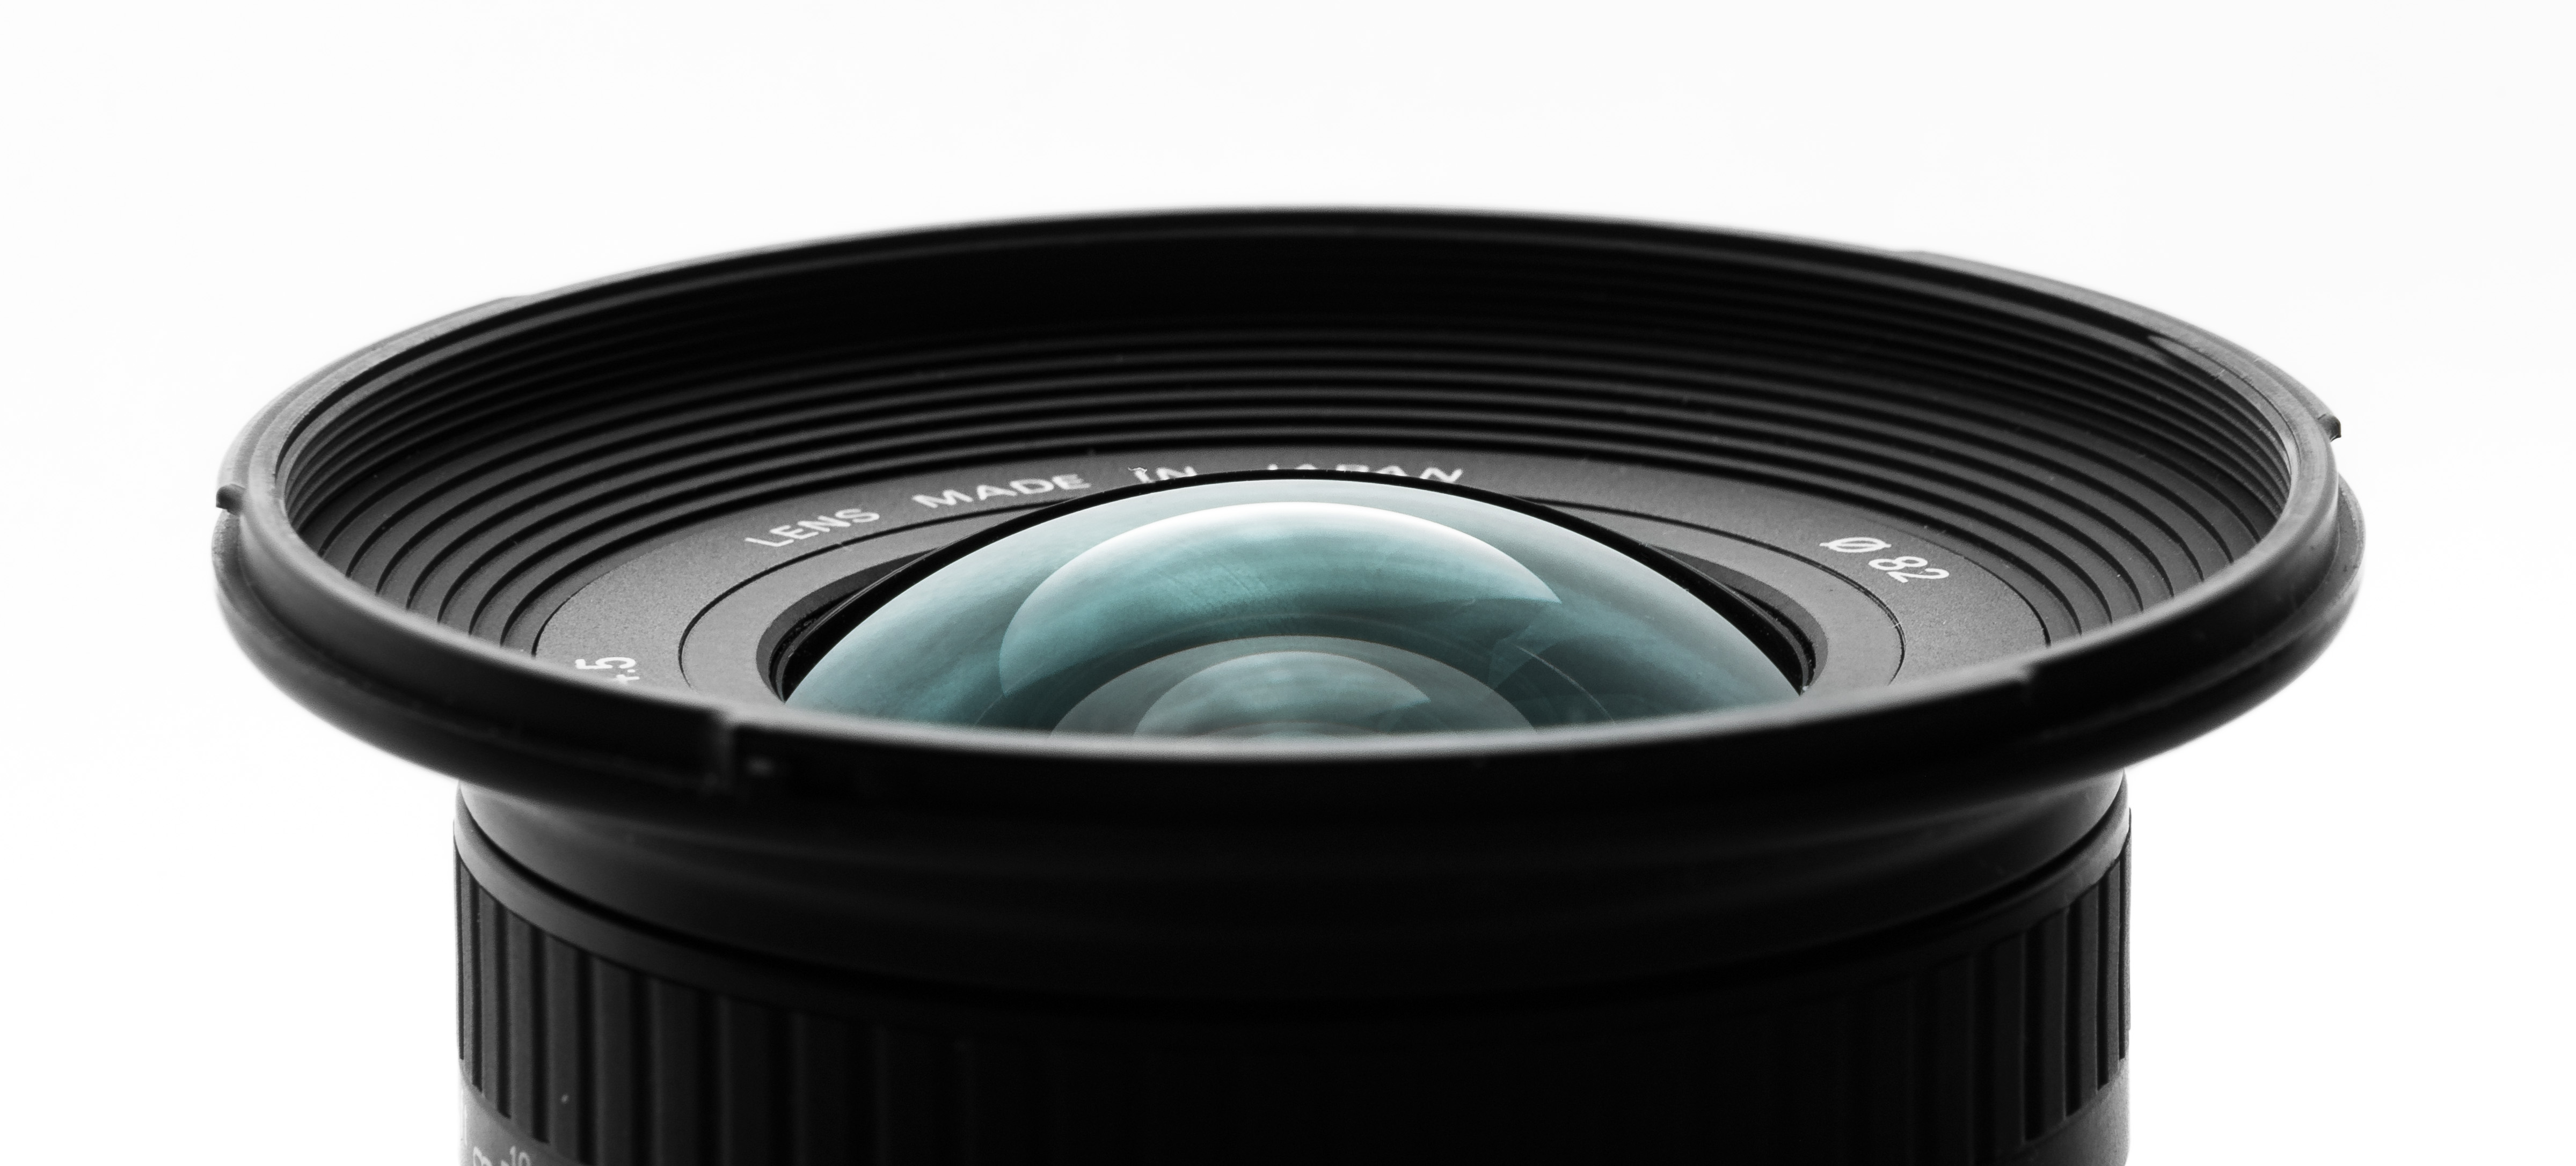
lens, product, camera lens, cameras optics, teleconverter